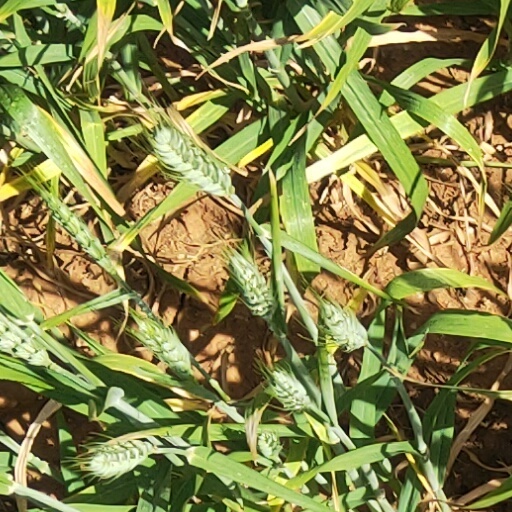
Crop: wheat